Papua New Guinea national rugby sevens team

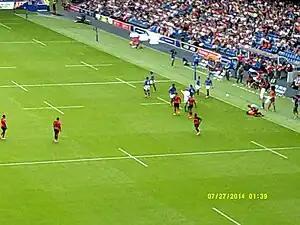
Samoa playing Papua New Guinea at the 2014 Commonwealth Games

The Papua New Guinea national rugby sevens team competes in the Pacific Games, Commonwealth Games, Challenger Series and the Oceania Sevens. They finished third in 2009 and fourth in 2010, 2015, 2016 and 2023 in the Oceania Sevens. They missed out on a maiden Olympic spot after being defeated by Samoa 24-0 in the 2023 Oceania 7s Olympic Playoff.